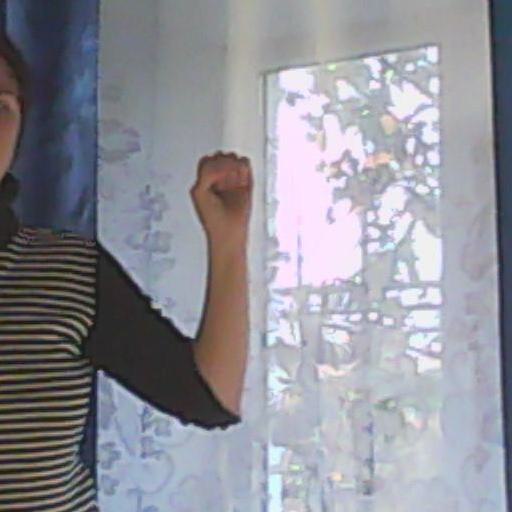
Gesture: fist